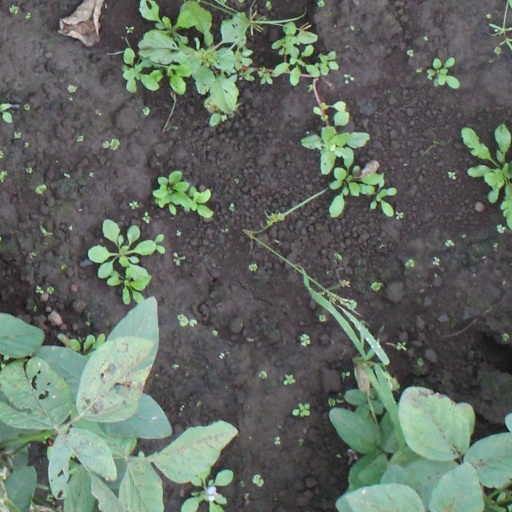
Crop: soybean